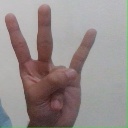
अक्षर: क्ष